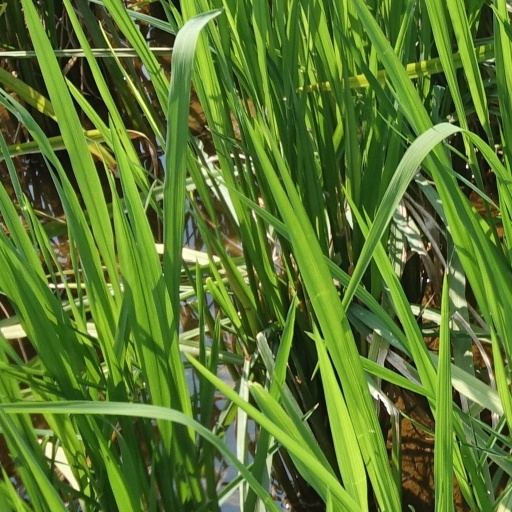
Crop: rice